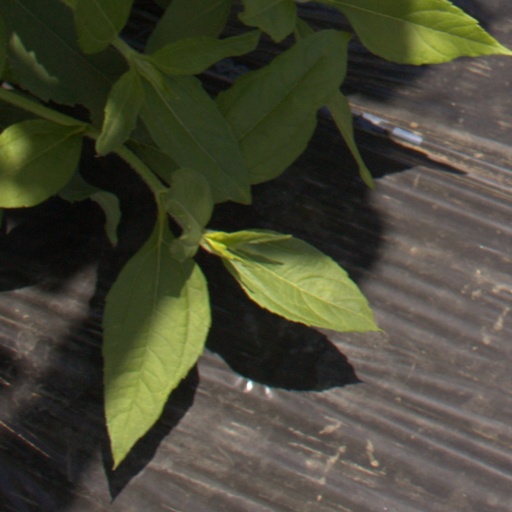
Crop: Jerusalem artichoke